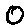
Label: 0